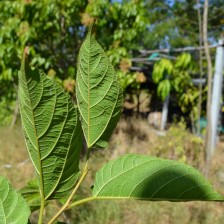
Variety: TaiwanStraberry